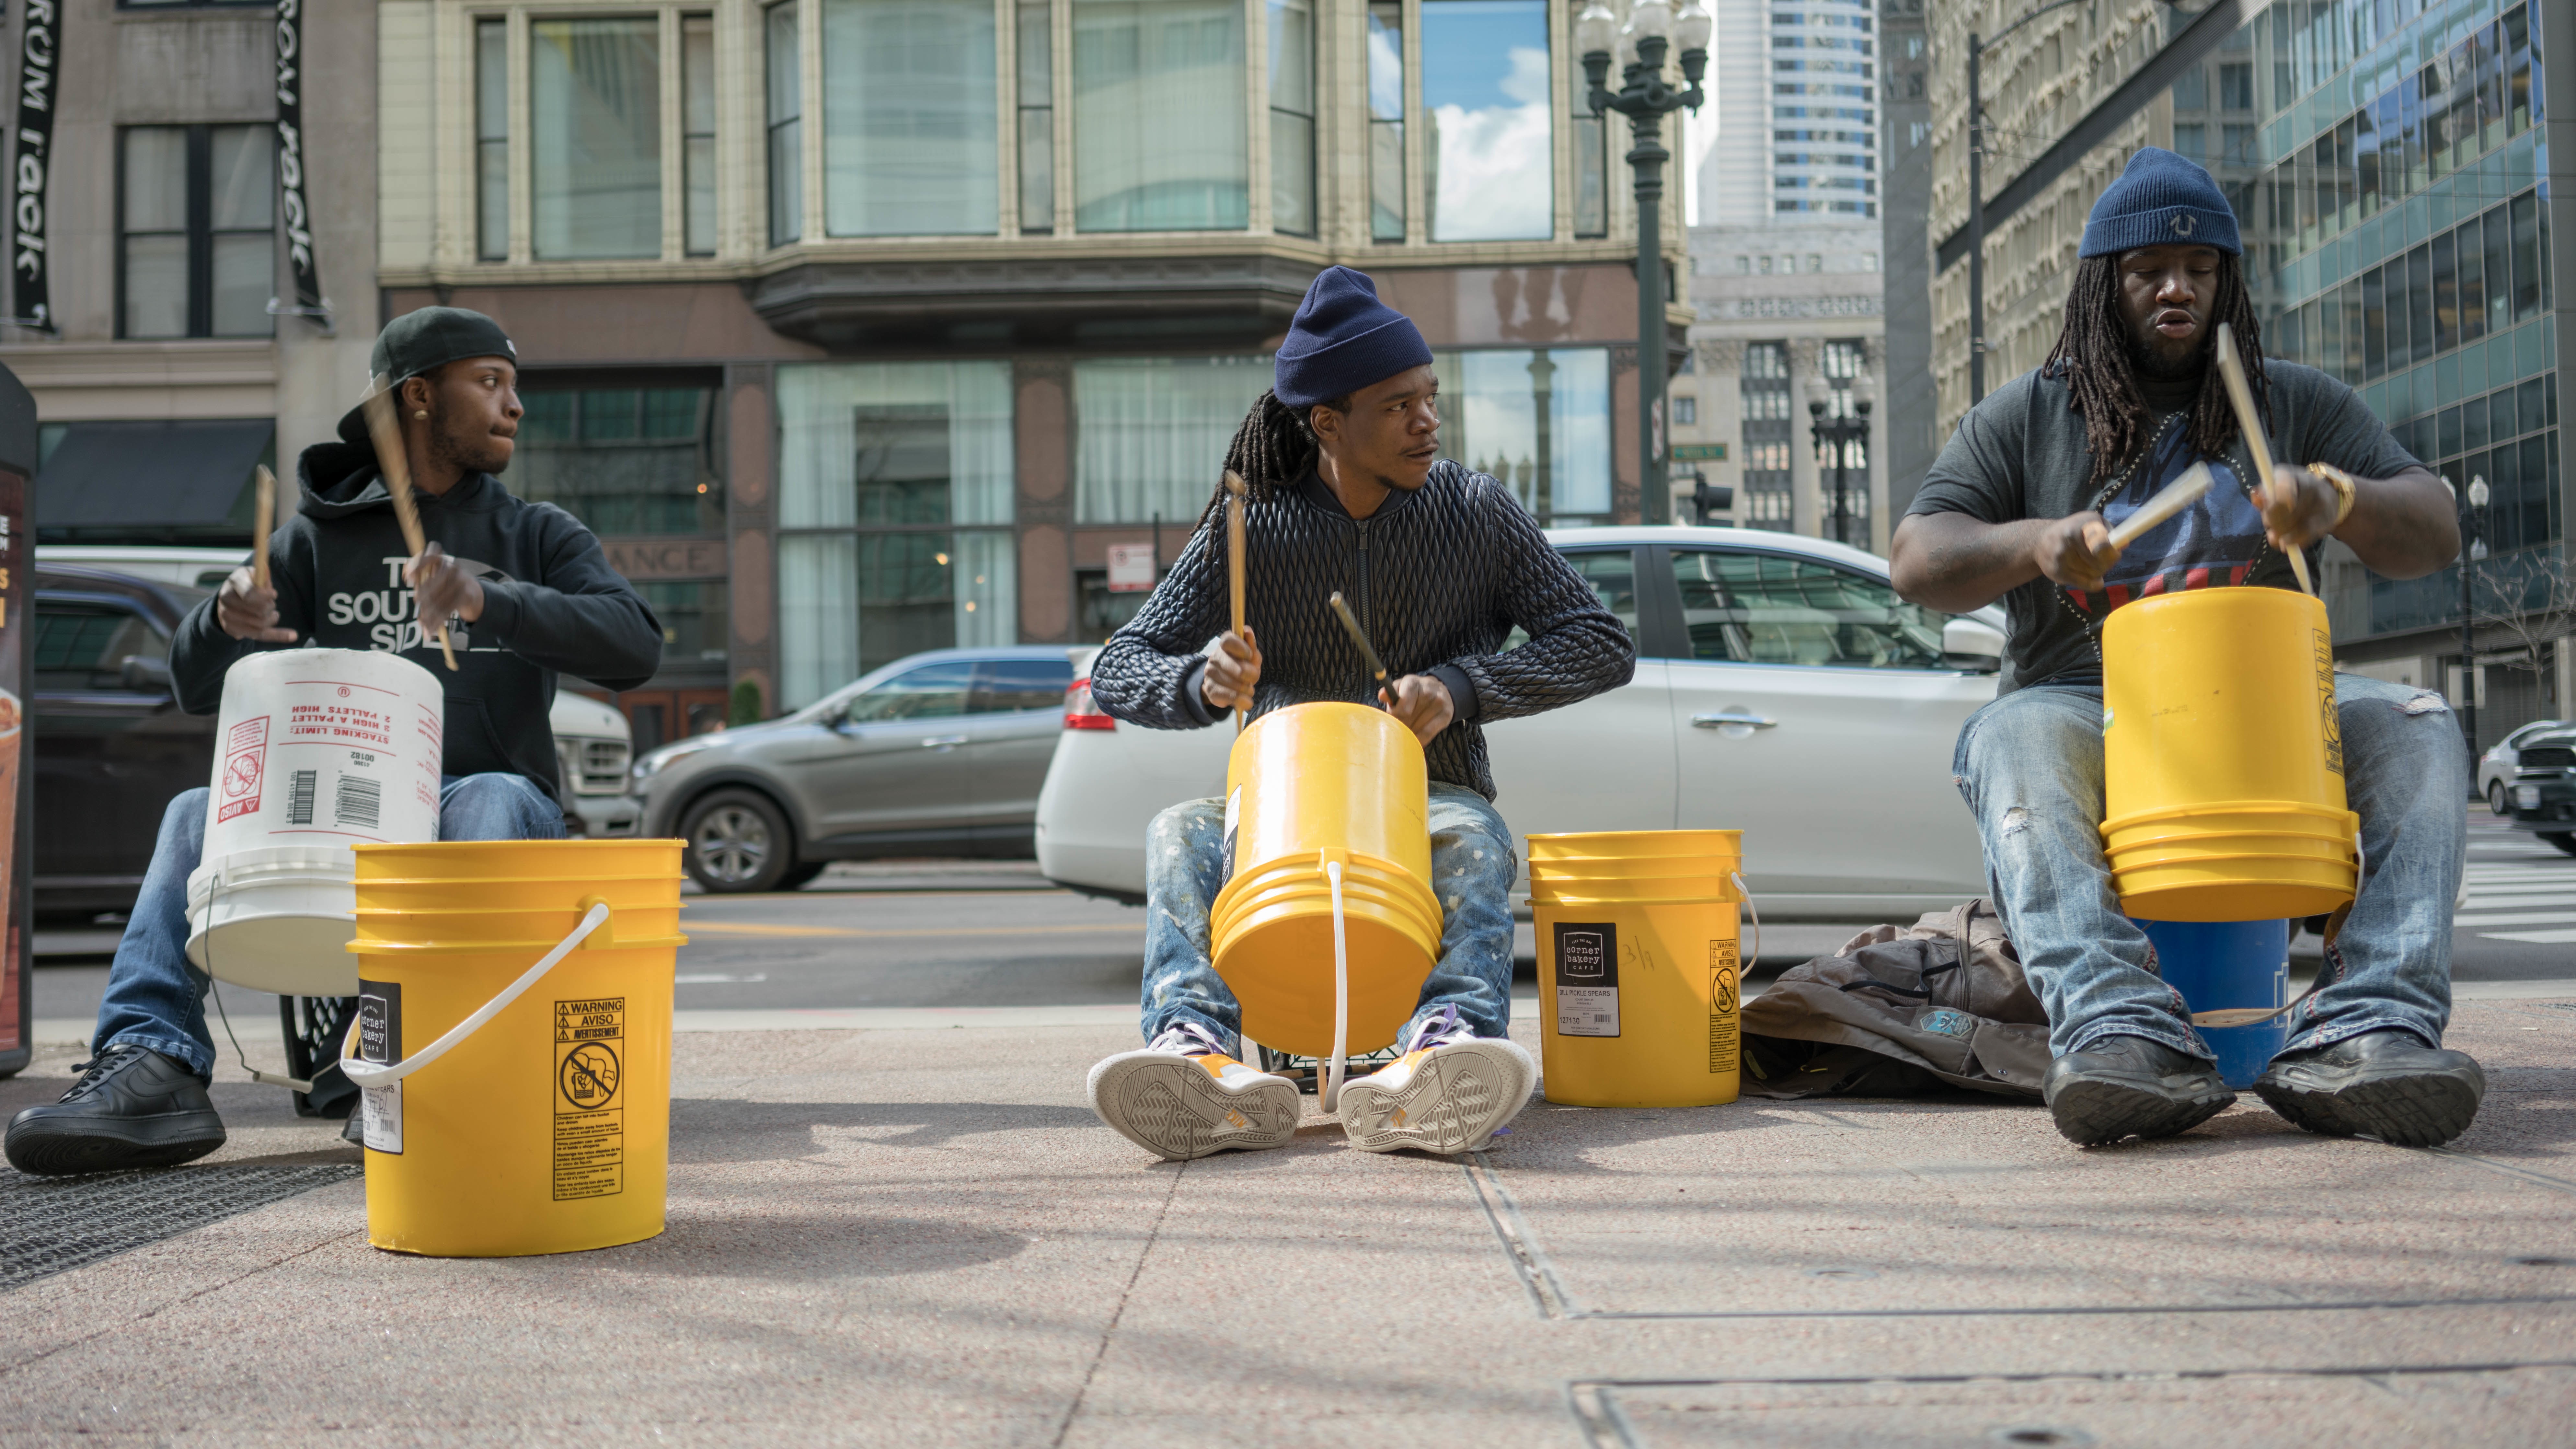
pedestrian, road, street, vehicle, infrastructure